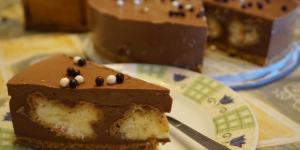
tarta de chocolate con profiteroles